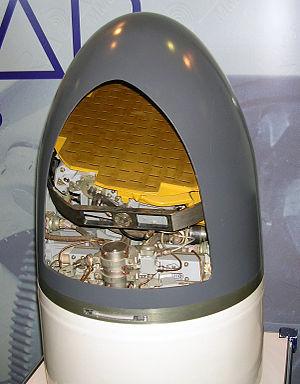
Le missile Kh-35U, nom de code OTAN : AS-20 « Kayak », est la version aéroportée d'un missile anti-navire subsonique russe.